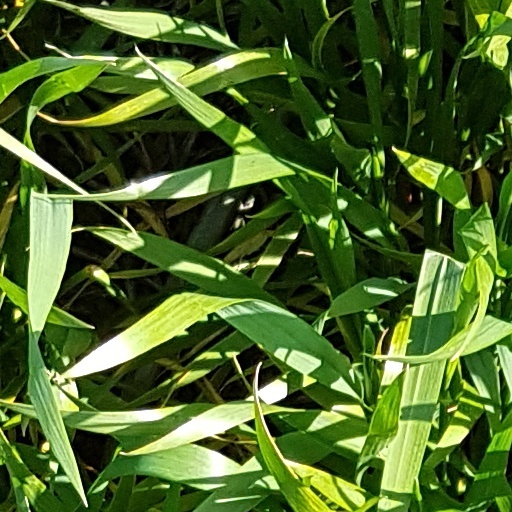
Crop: wheat